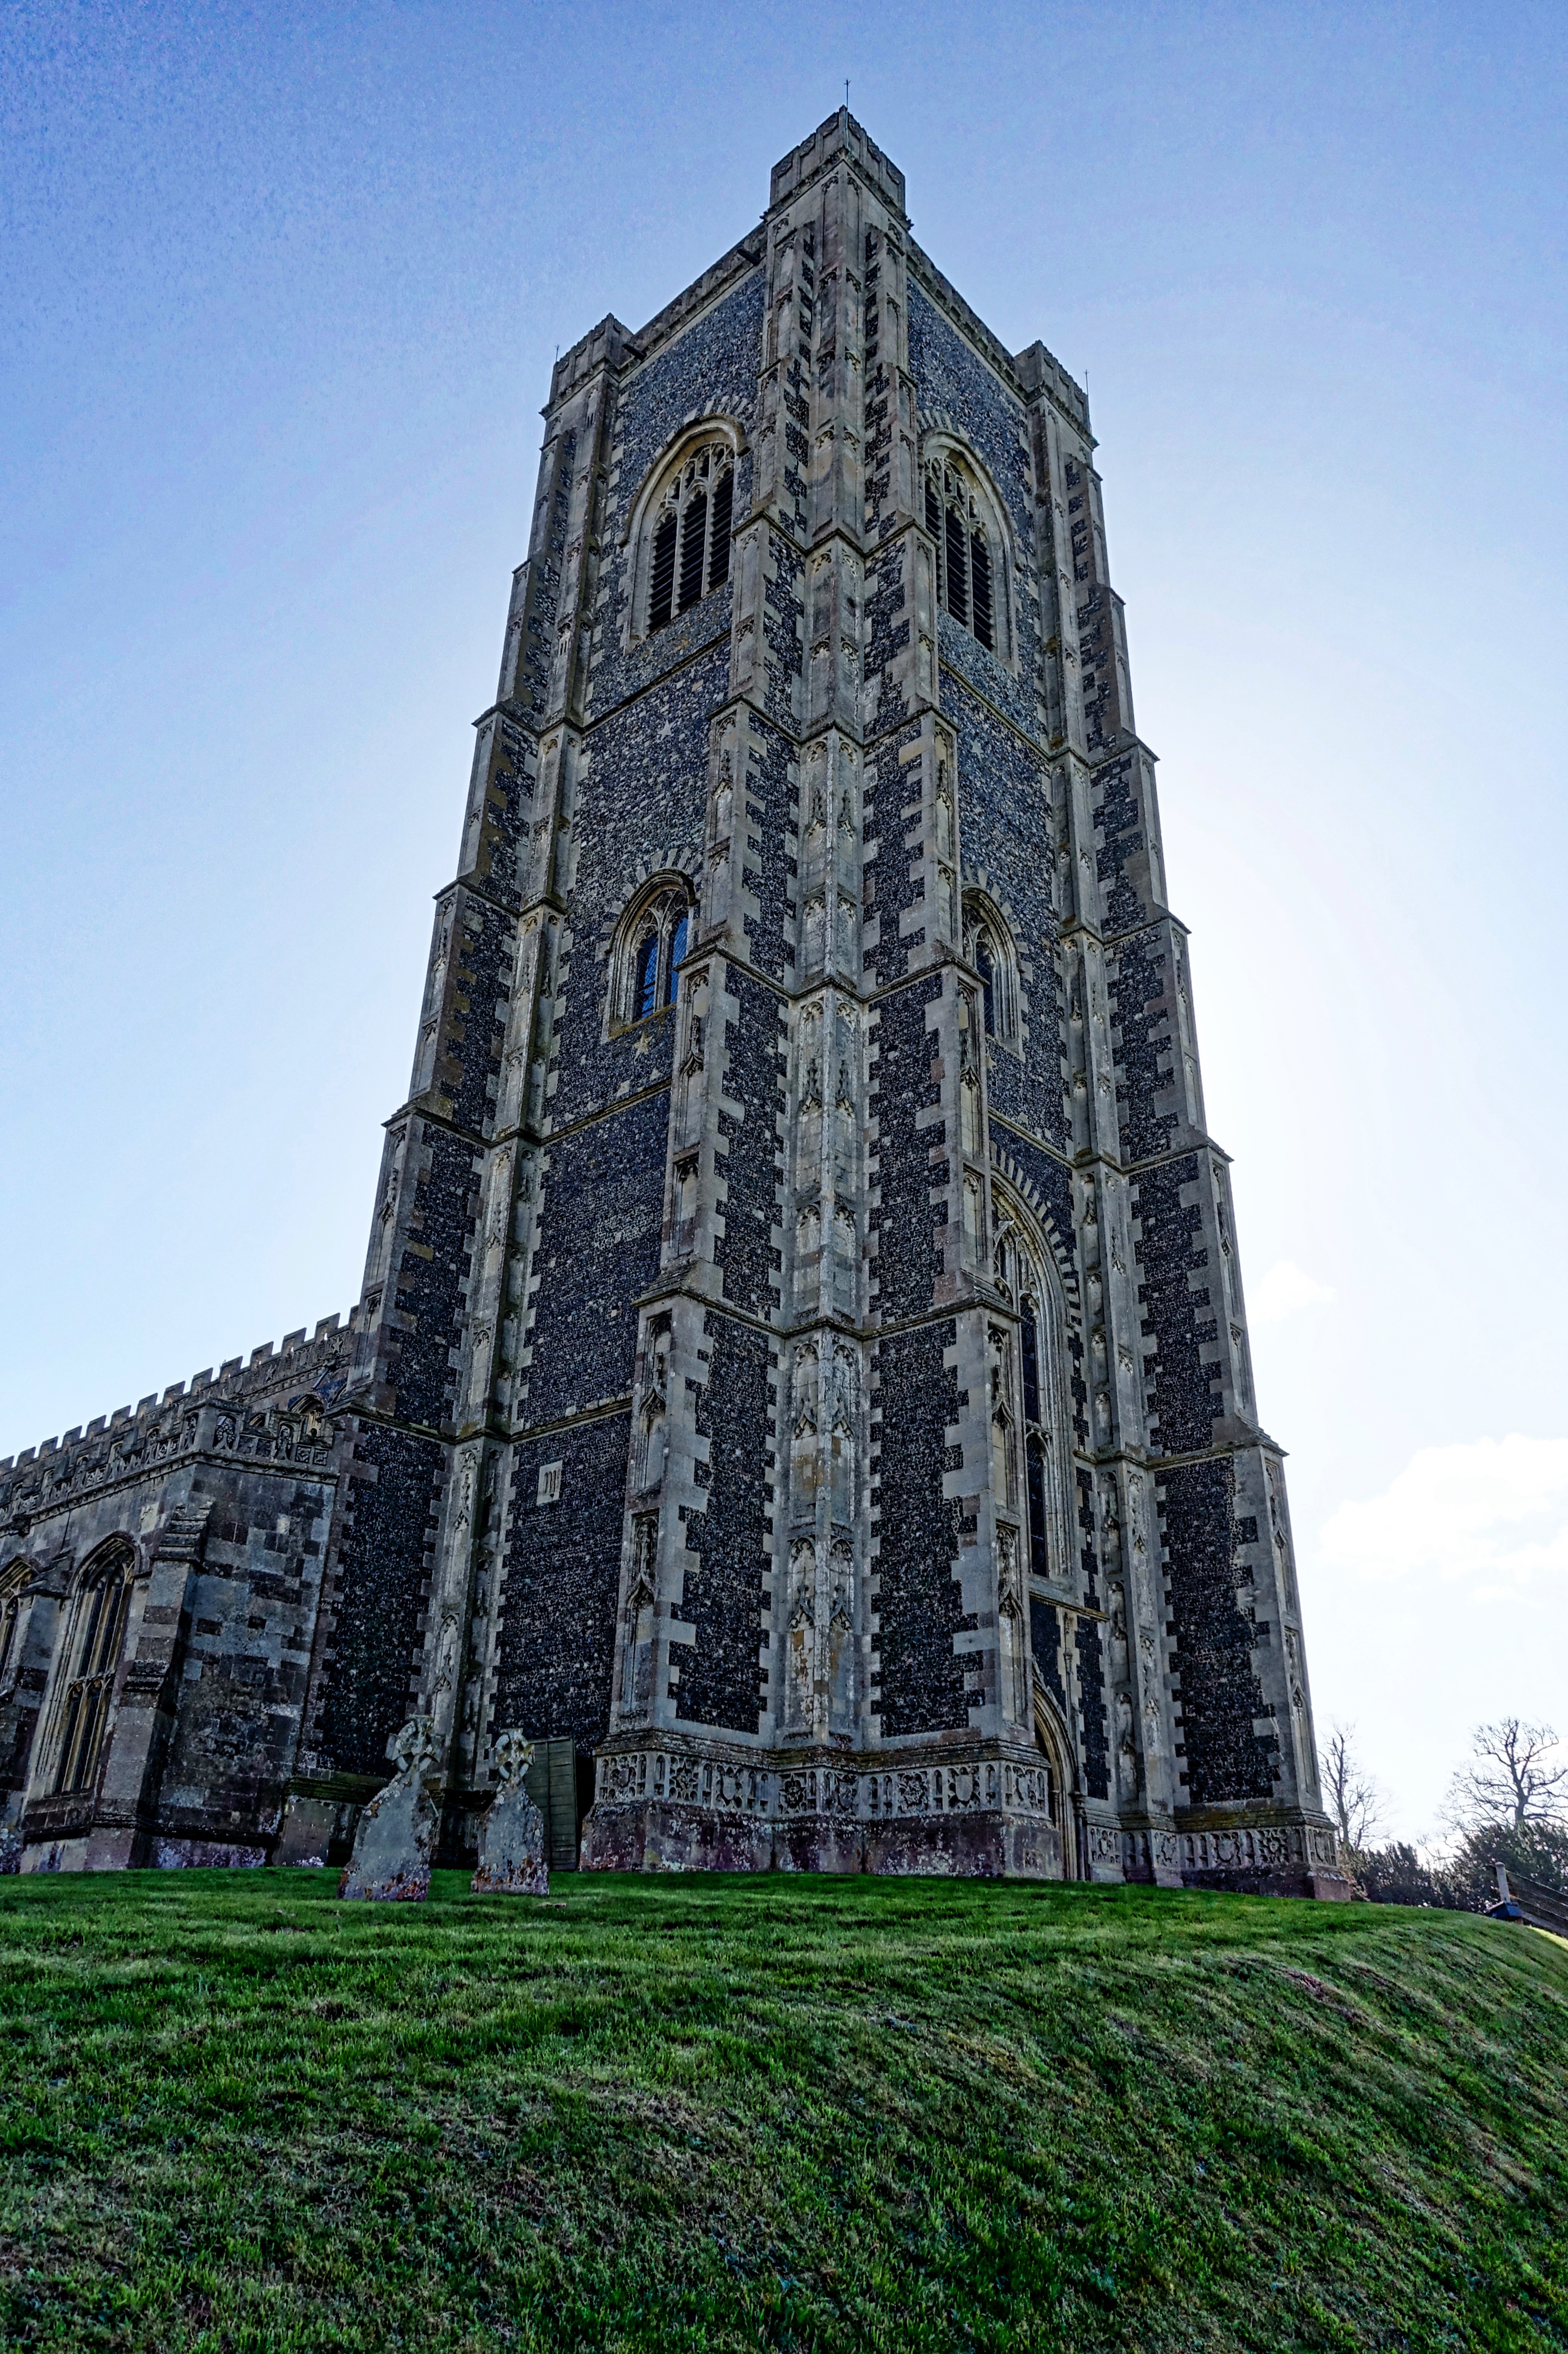
architecture, building, tower, landmark, facade, church, cathedral, chapel, exterior, christian, place of worship, painting, religious, spire, ruins, tall, abbey, gothic architecture, tours, historic site, constable, stoke by nayland